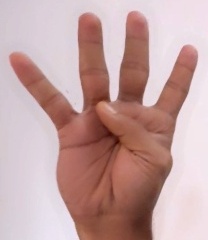
ASL sign: 4